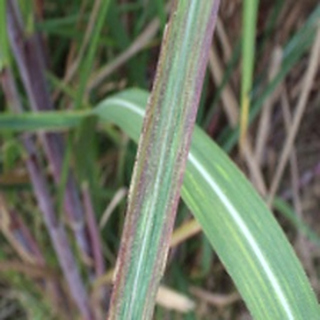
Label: sugarcane_bacterial_blight